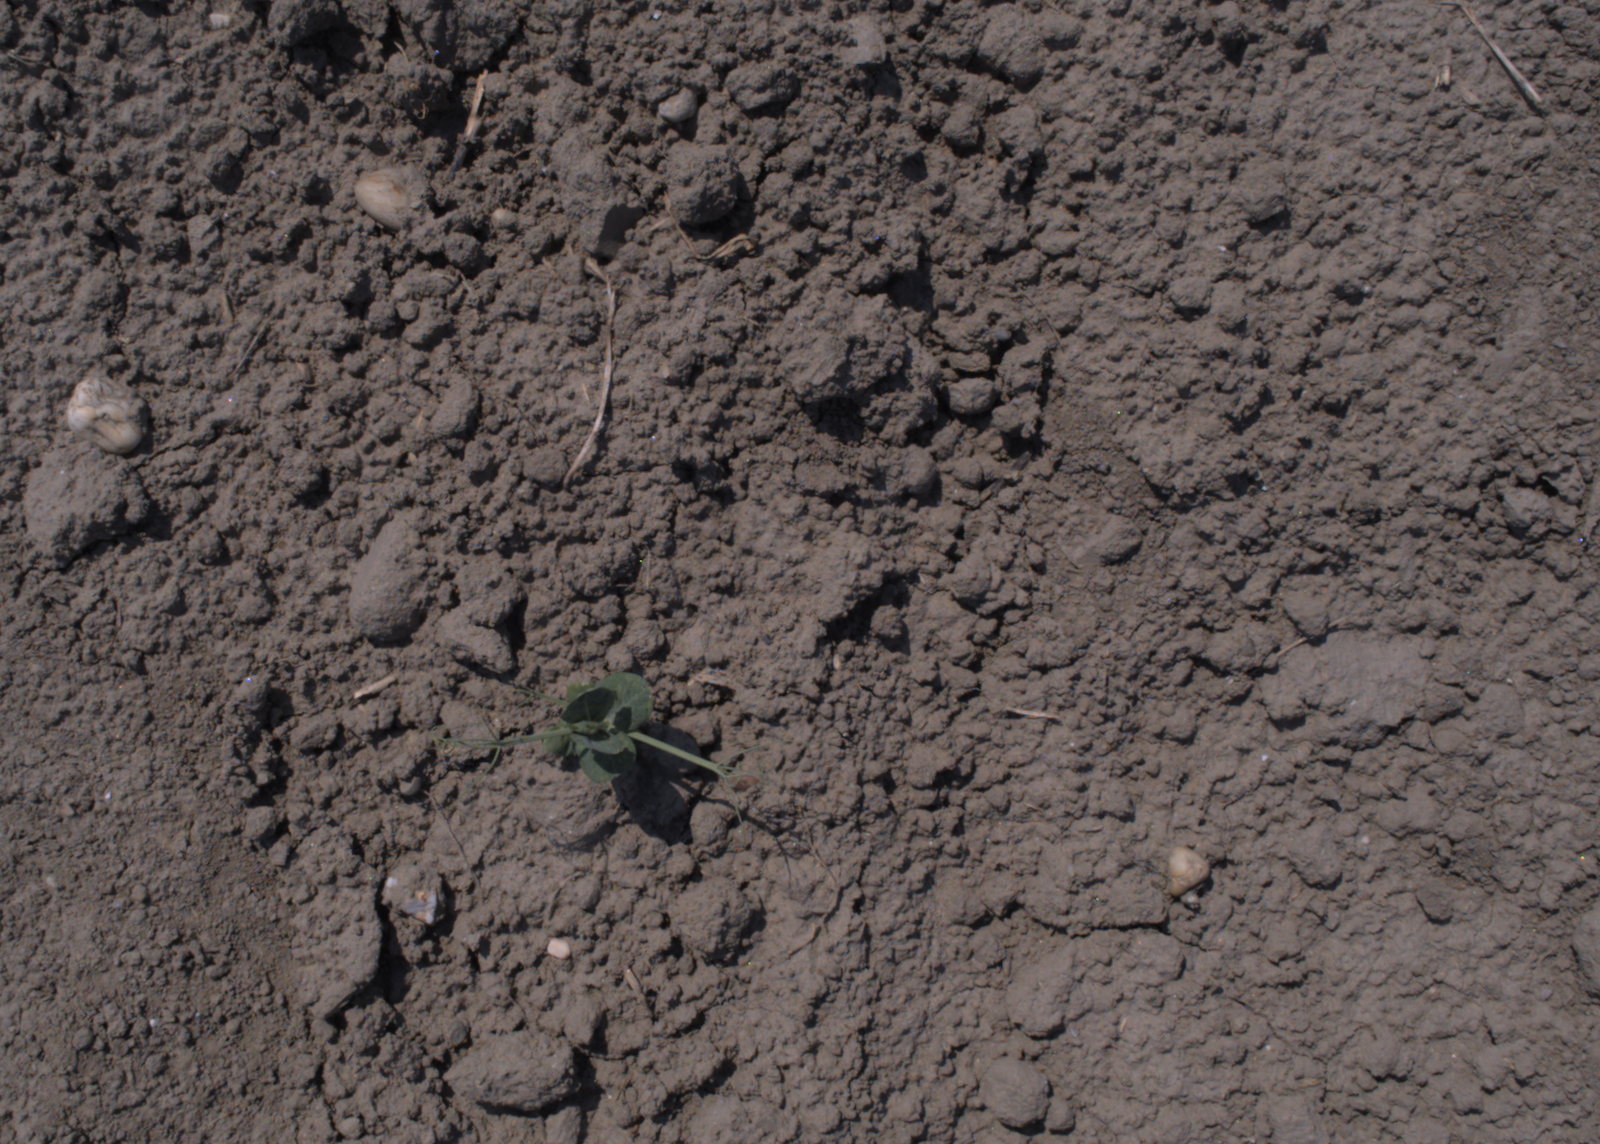
Capture date: 10.08.2020 12:45:10
Weather: sunny
Wind: light
Seeding date: 21.07.2020
Plant canopy height (mm): 930